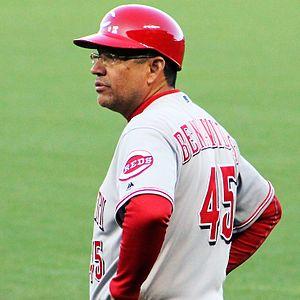
Alfredo Benavides est un joueur de champ intérieur jouant en Ligues majeures de baseball de 1991 à 1994 pour Cincinnati, Colorado et Montréal.